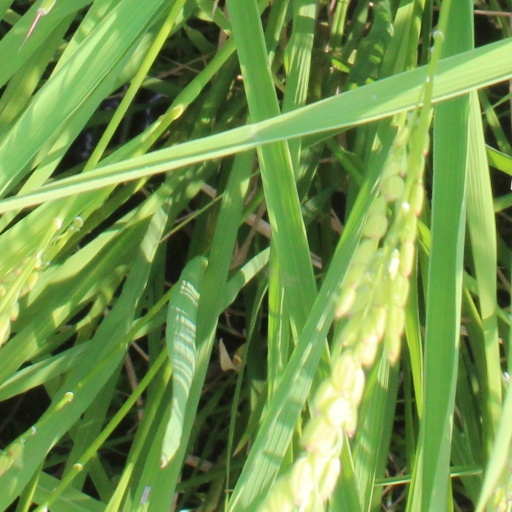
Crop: rice